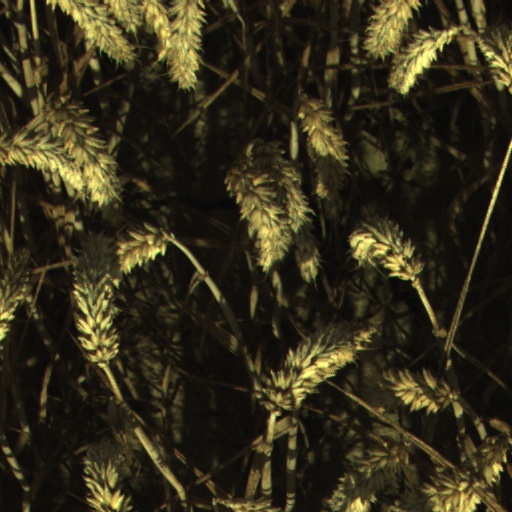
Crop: wheat